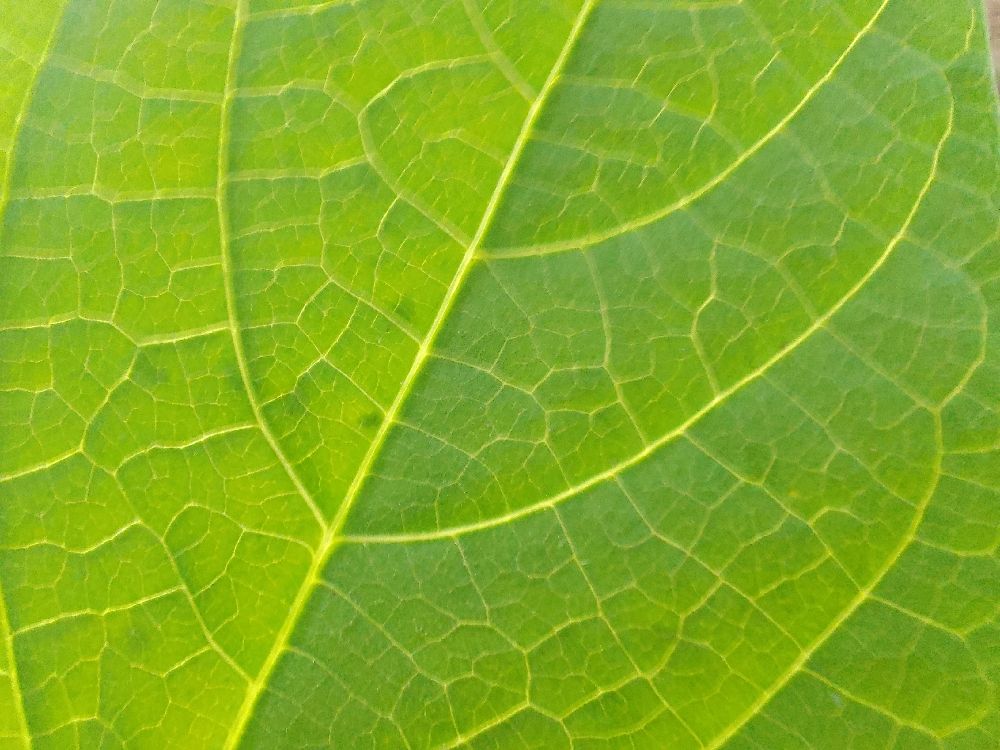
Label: healthy